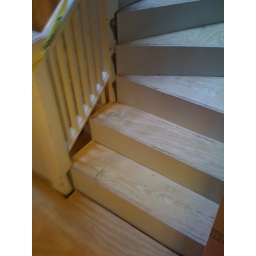
MosMost recent reconstruction photos -- the basement trench and the new door in the kitchen